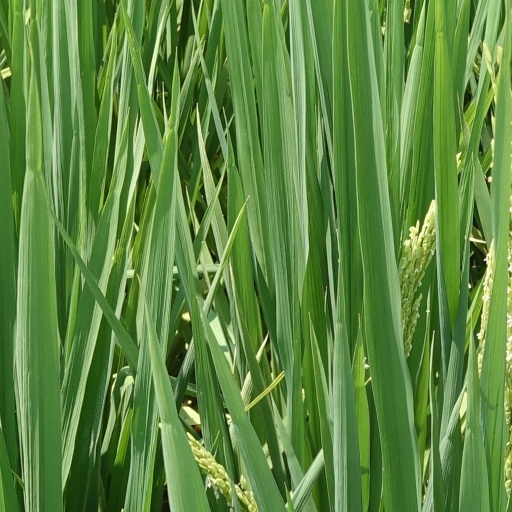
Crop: rice